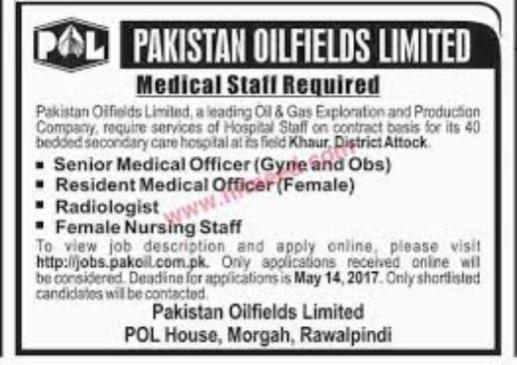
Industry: Transportation